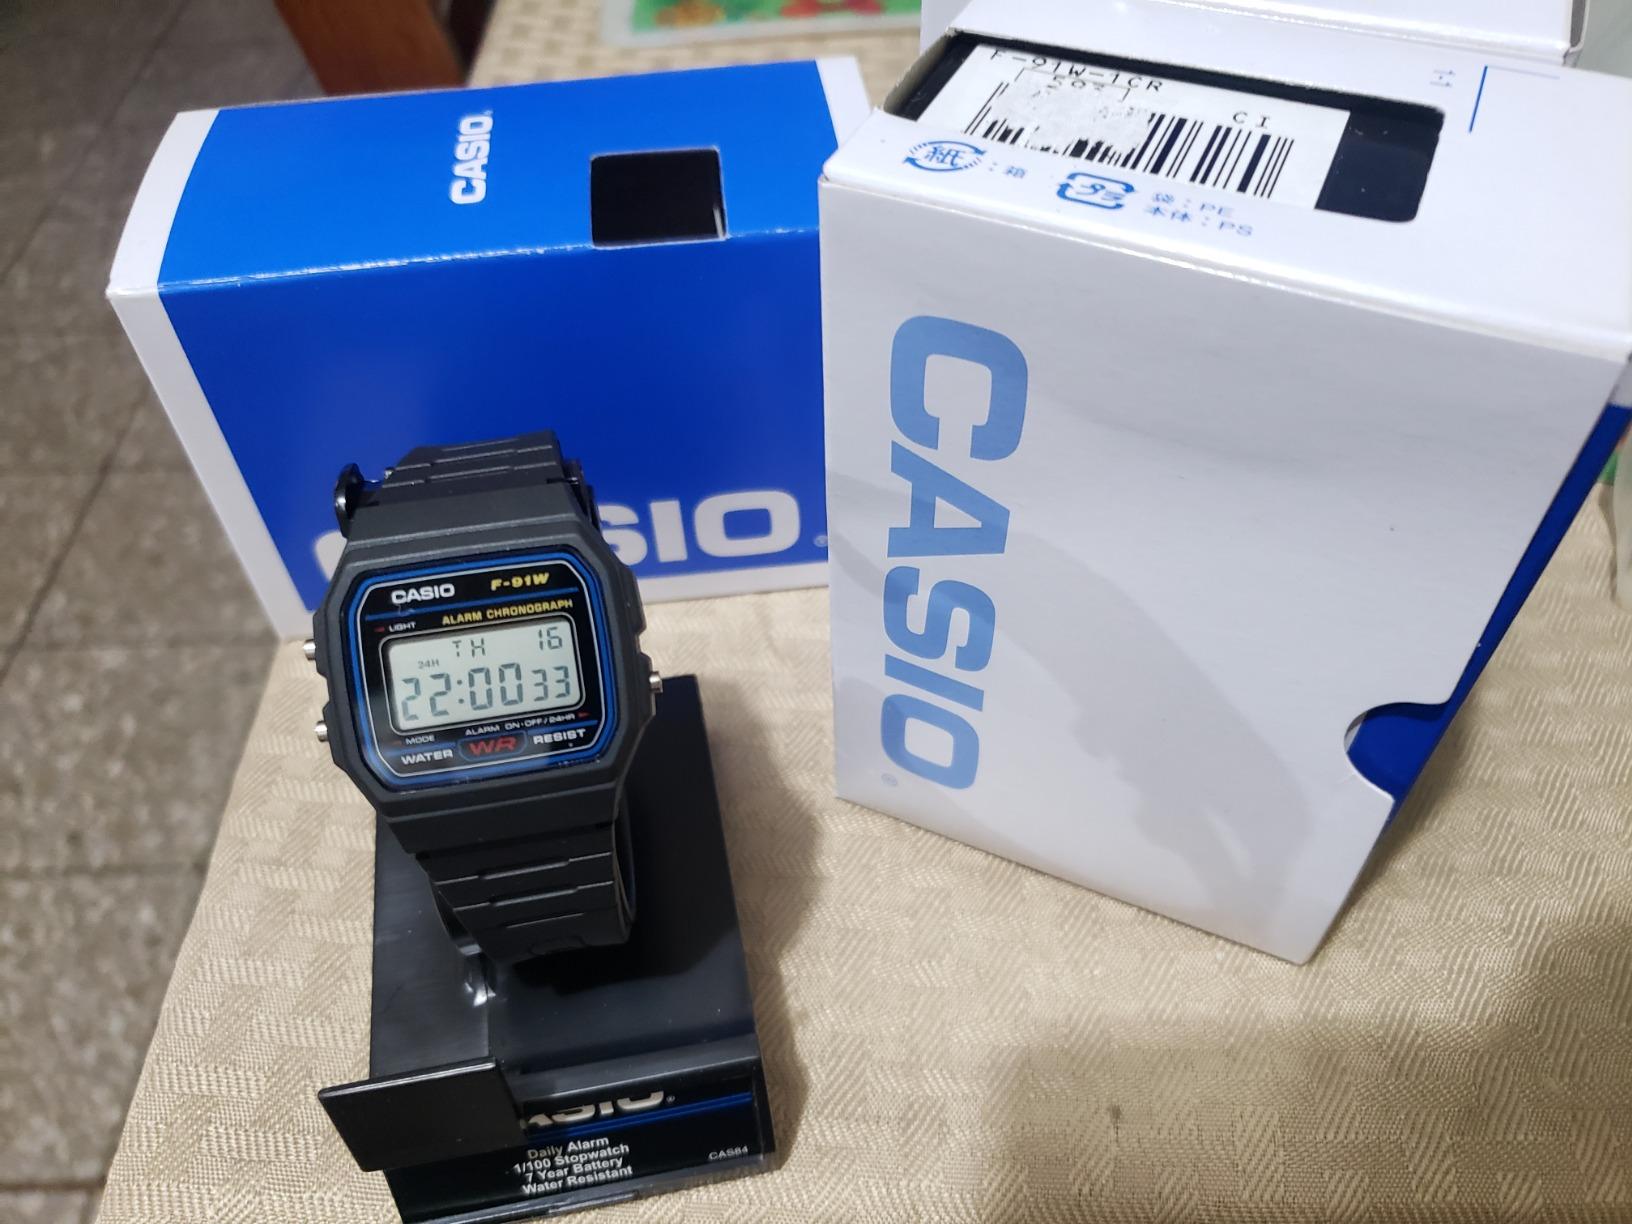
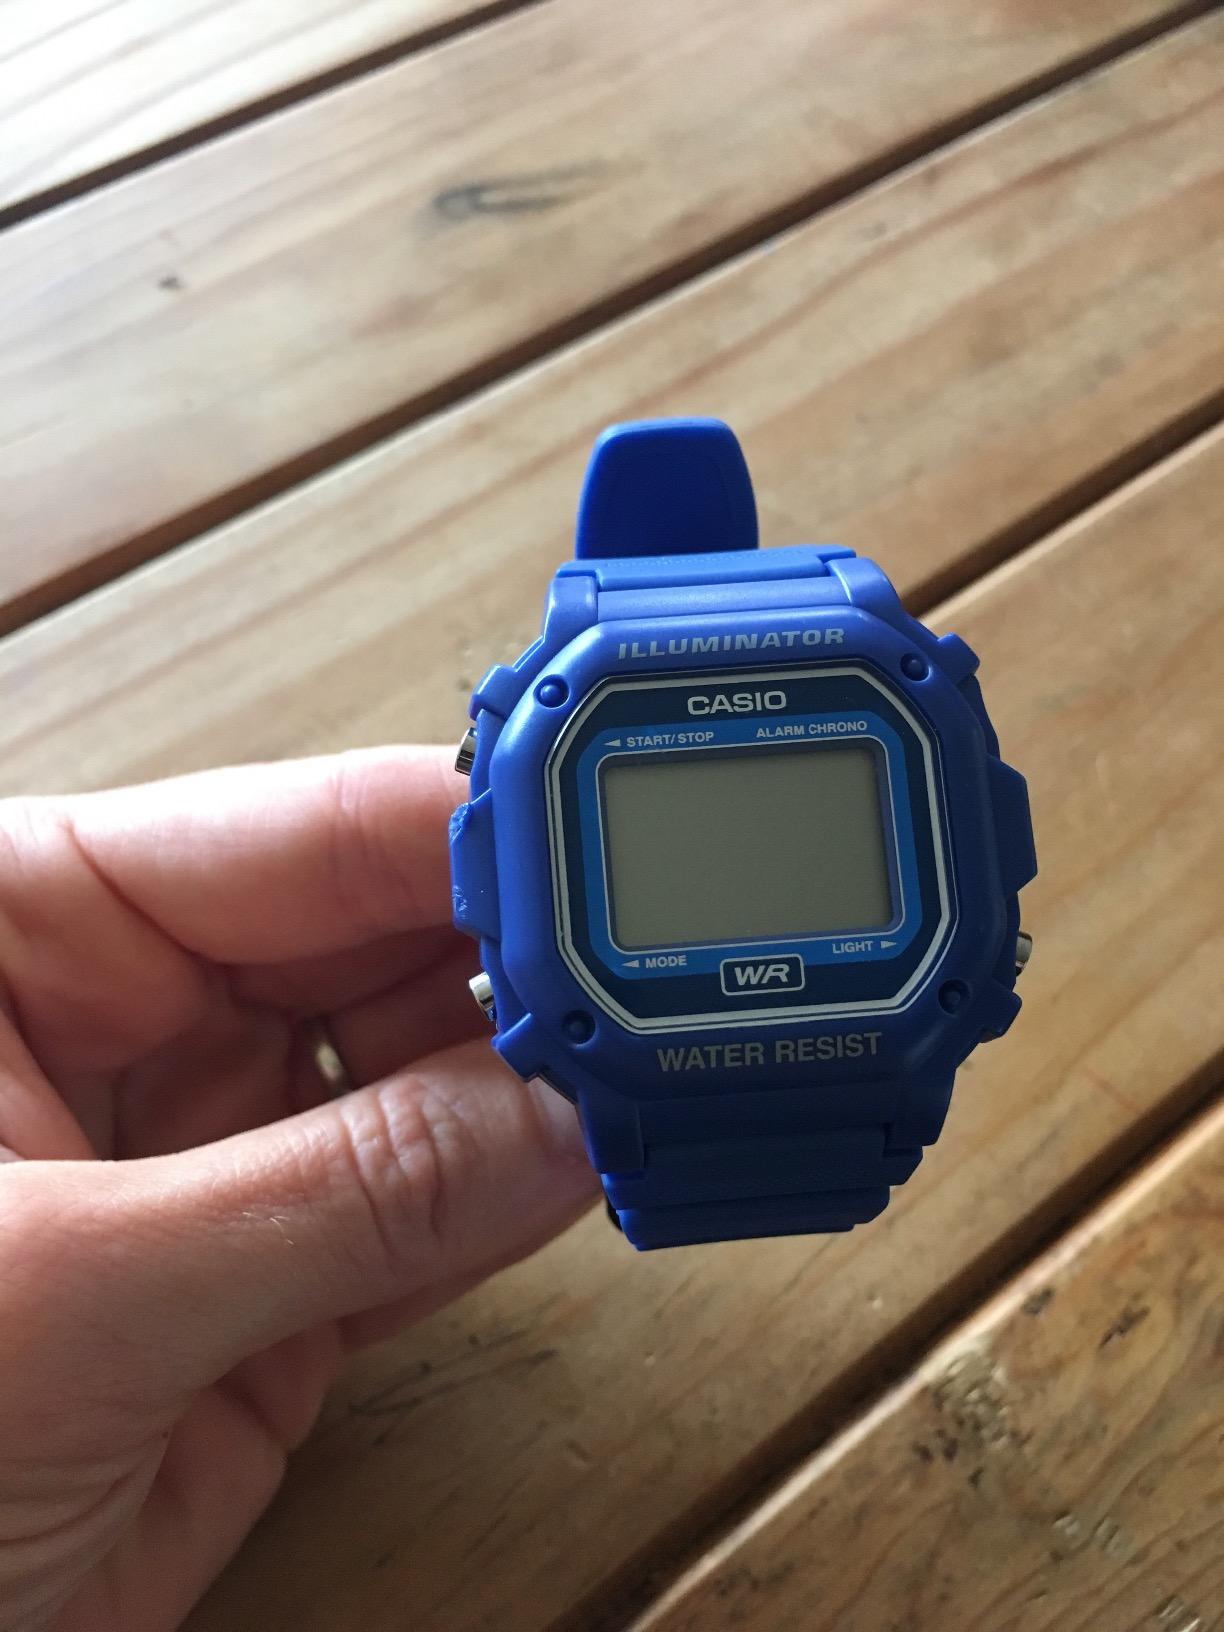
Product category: accessories_watch
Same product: no